24 (Kanye West song)

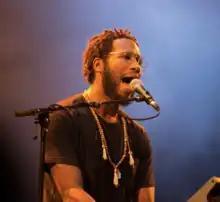
Cory Henry delivers stabs of a church organ throughout "24", which was his only contribution kept from eight recordings with West.

Musically, "24" is a gospel song. The song prominently features stabs of a church organ, which was contributed by Henry. West sings off-key and some of his lines are echoed by the Sunday Service Choir, whose vocals are packed together throughout. The song's vocals were produced by White and Grier, while they were edited by Louis Bell and Patrick Hundley.